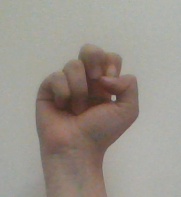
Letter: gaaf